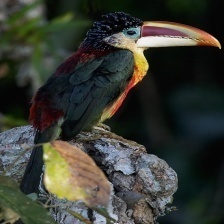
Species: CURL CRESTED ARACURI
Scientific name: PTEROGLOSSUS BEAUHARNAESII
ImageNet parent category: toucan